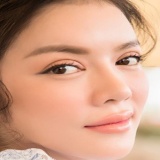
diễn viên Lý Nhã Kỳ